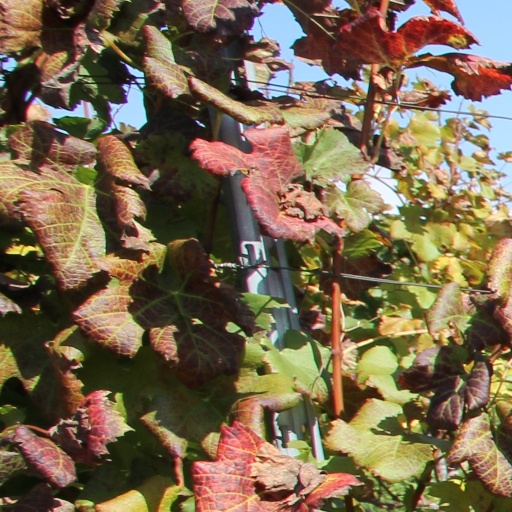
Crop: grape